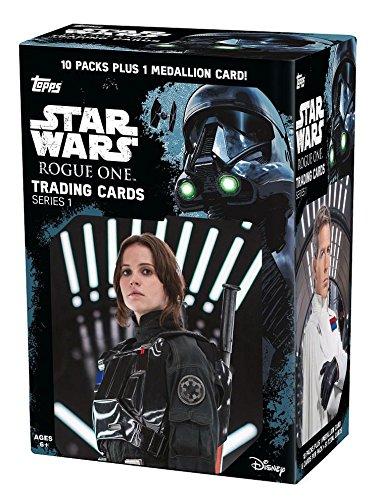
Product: Topps Cards Star Wars: Rogue One Trading Cards Value Box
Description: Each box contains ten 10 packs for a total of sixty 60 2016 Star Wars Rogue one cards.
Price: $11.22
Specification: ProductDimensions:2x3x4.9inches|ItemWeight:2.4ounces|ShippingWeight:2.4ounces(Viewshippingratesandpolicies)|DomesticShipping:ItemcanbeshippedwithinU.S.|InternationalShipping:ThisitemcanbeshippedtoselectcountriesoutsideoftheU.S.LearnMore|ASIN:B01K8INAGY|Itemmodelnumber:STWARS16ROVB|Manufacturerrecommendedage:3months-8years